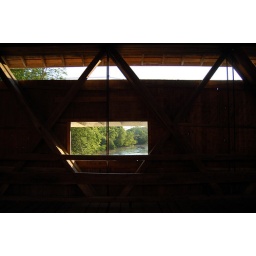
looking through the spaces in the covered bridge at the river beyond--very high waters.